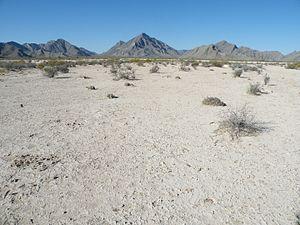
La laguna de Viesca est une lagune située dans la commune mexicaine de Viesca, dans l'État du Coahuila. Le rio Aguanaval débouche dans la laguna de Viesca.